Haim Gvati

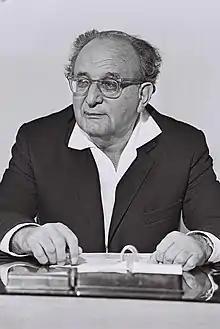
Gvati in 1964

Haim Gvati (29 January 1901 – 19 October 1990) was a Zionist activist and Israeli politician. He held several ministerial portfolios and served as Minister of Agriculture between 1964 and 1974.